Bank Hall Gardens

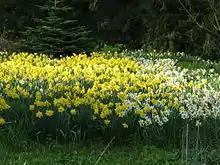
Bank Hall daffodils, April 2009

Around the estate and flanking the carriage drive are Rhododendron bushes whose flowers are magenta, purple and one specimen has a white flower thought to be Rhododendron decorum ssp diaprepes. Other specimen's include Rhododendron catawbiense and Rhododendron macrophyllum.